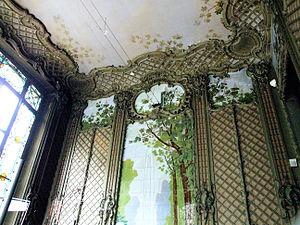
Bar-le-Duc - Château de Marbeaumont - Jardin d'hiver
Le château de Marbeaumont est situé à Bar-le-Duc dans le département de la Meuse en région Grand Est.